Don't Talk to Irene

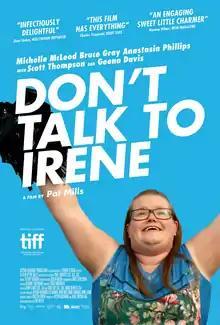
Theatrical release poster

Don't Talk to Irene is a 2017 Canadian comedy film written and directed by Pat Mills. It premiered at the 2017 Toronto International Film Festival.